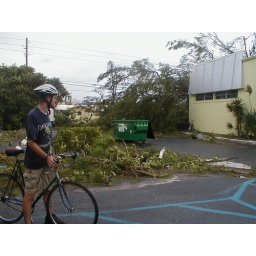
bike america on federal highway in boca raton, fl